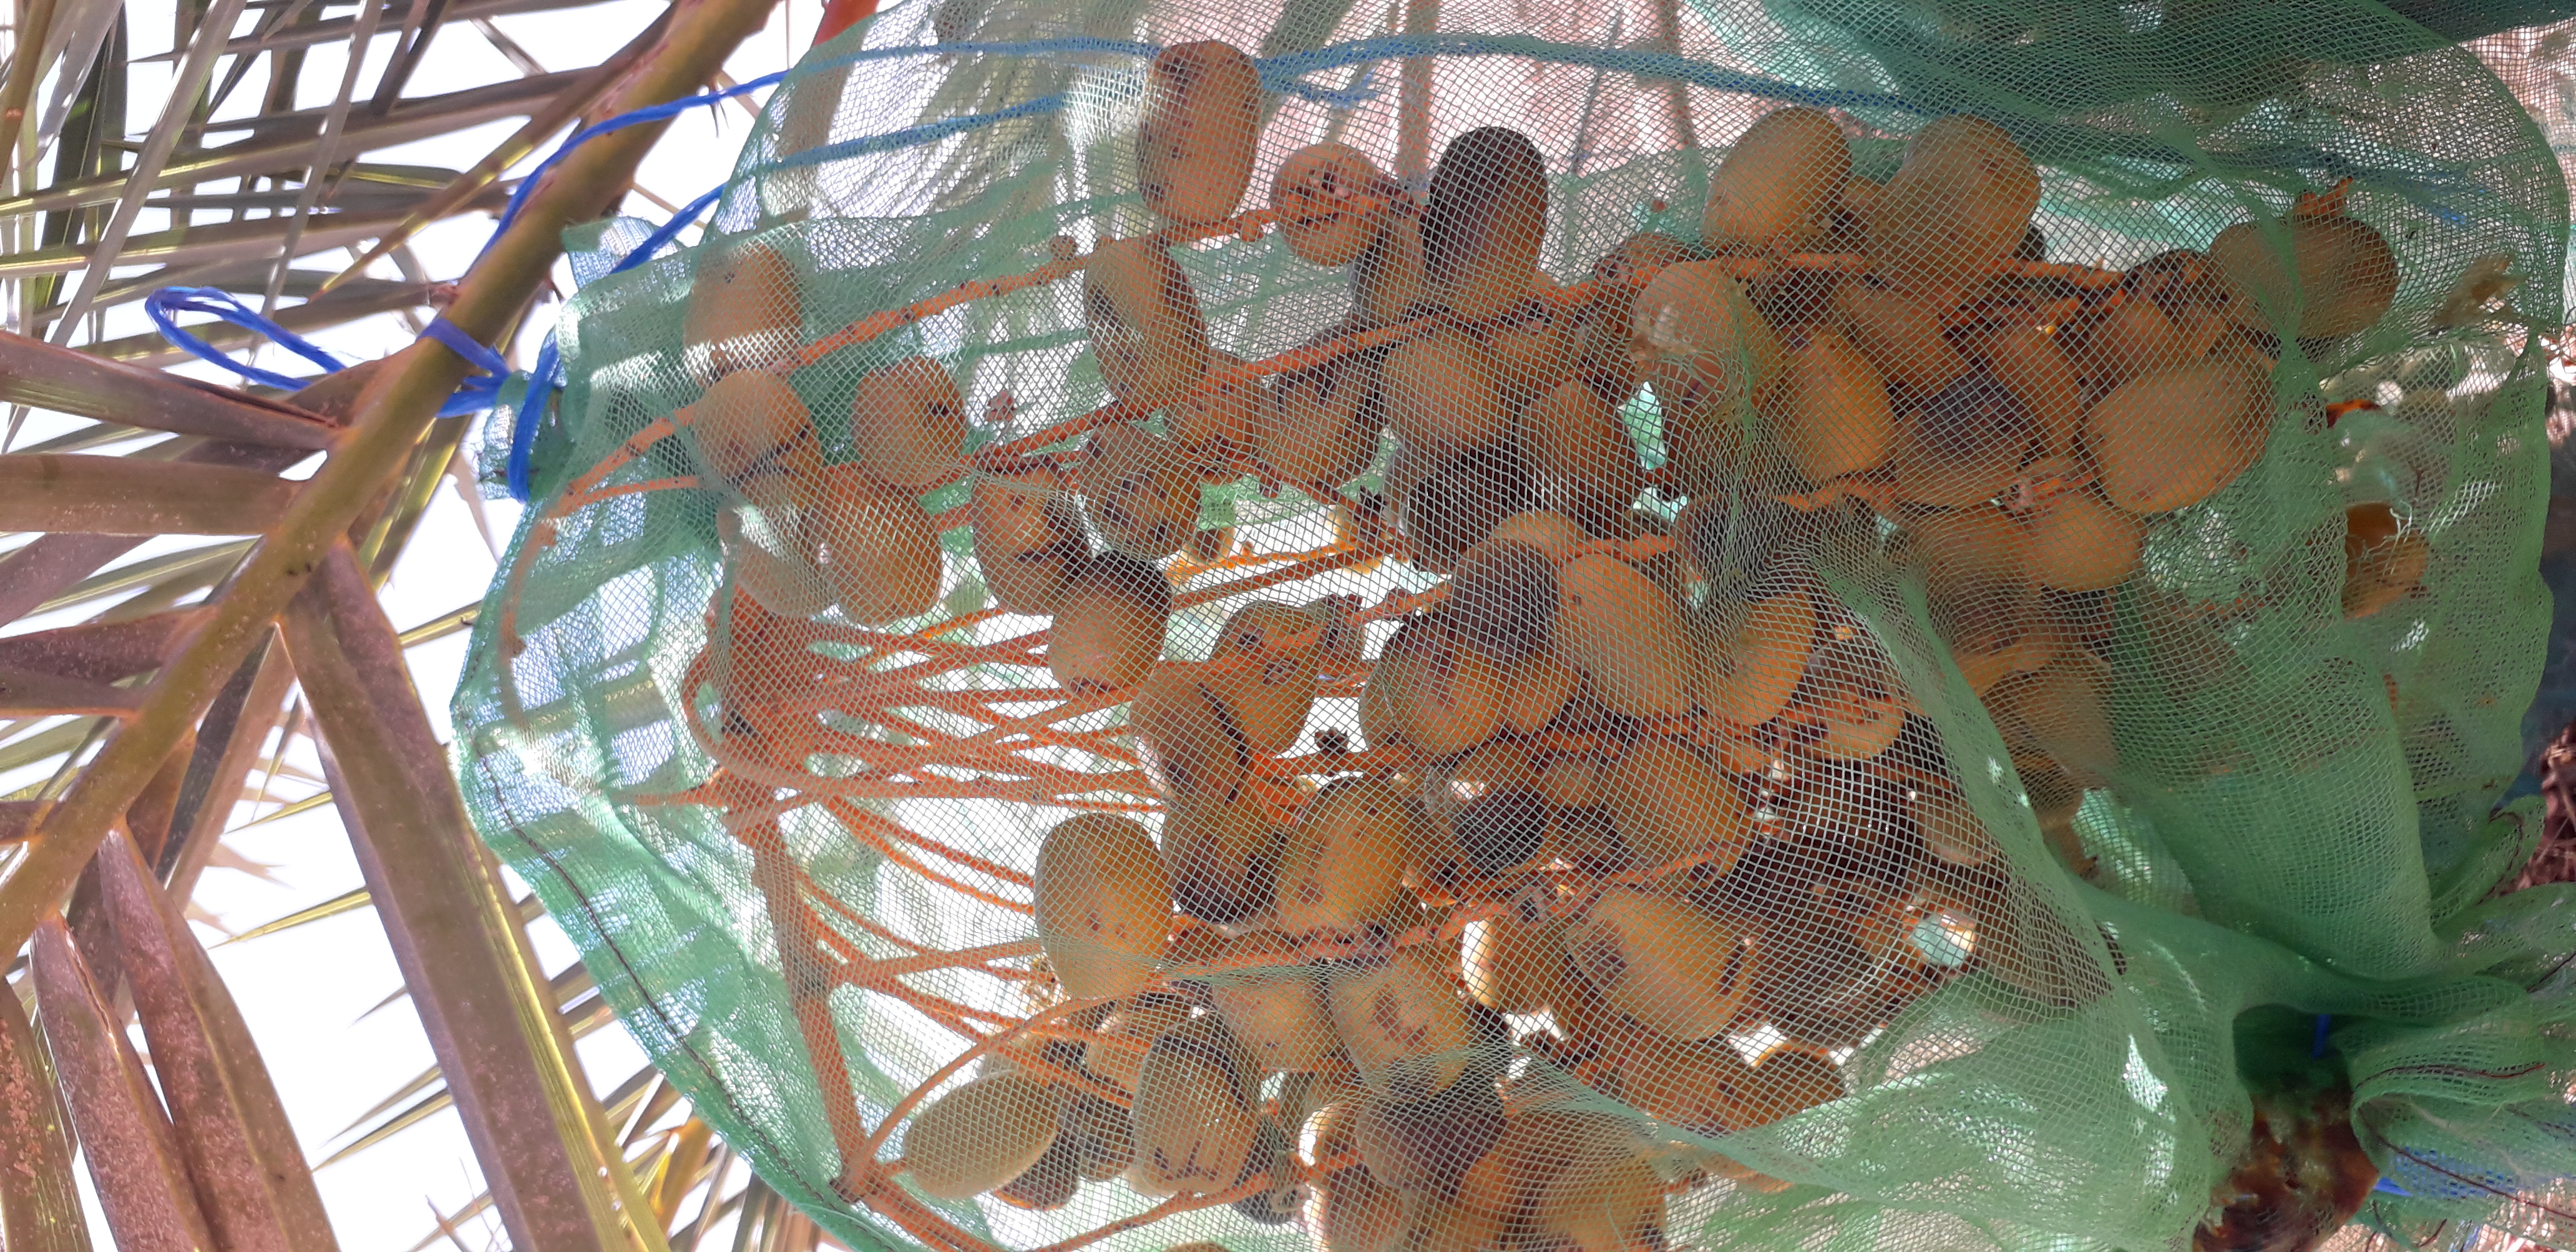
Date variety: Boufagous